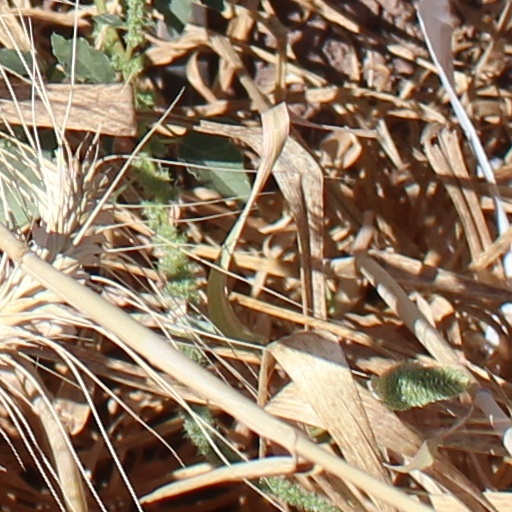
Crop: wheat